Sky position (RA, Dec in degrees): 25.689, 0.4051
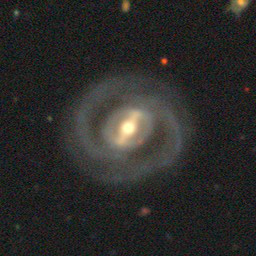
Galaxy morphology: Barred Spiral Galaxies